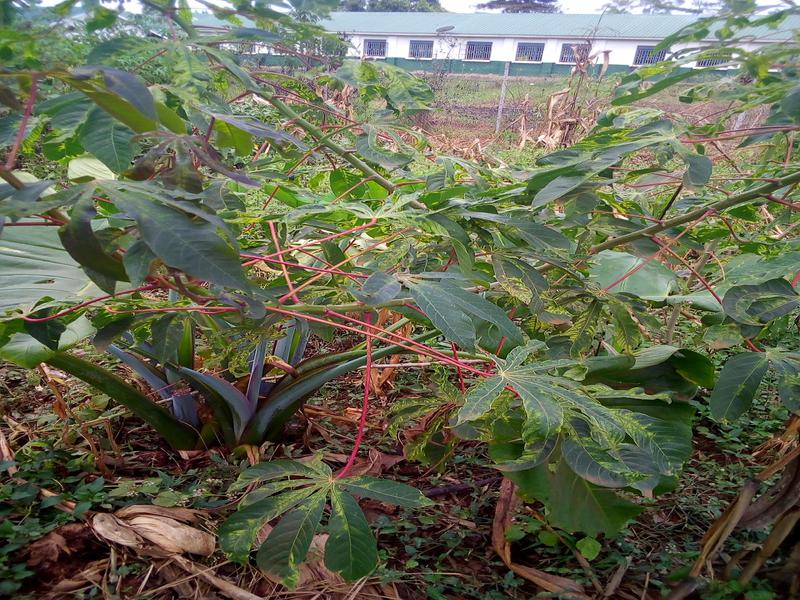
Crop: cassava
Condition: mosaic_disease